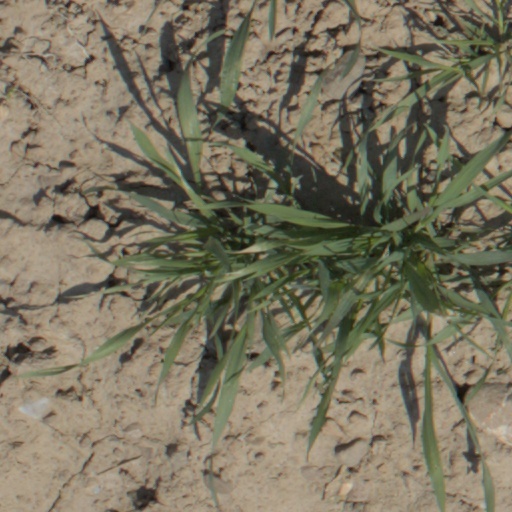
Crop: wheat